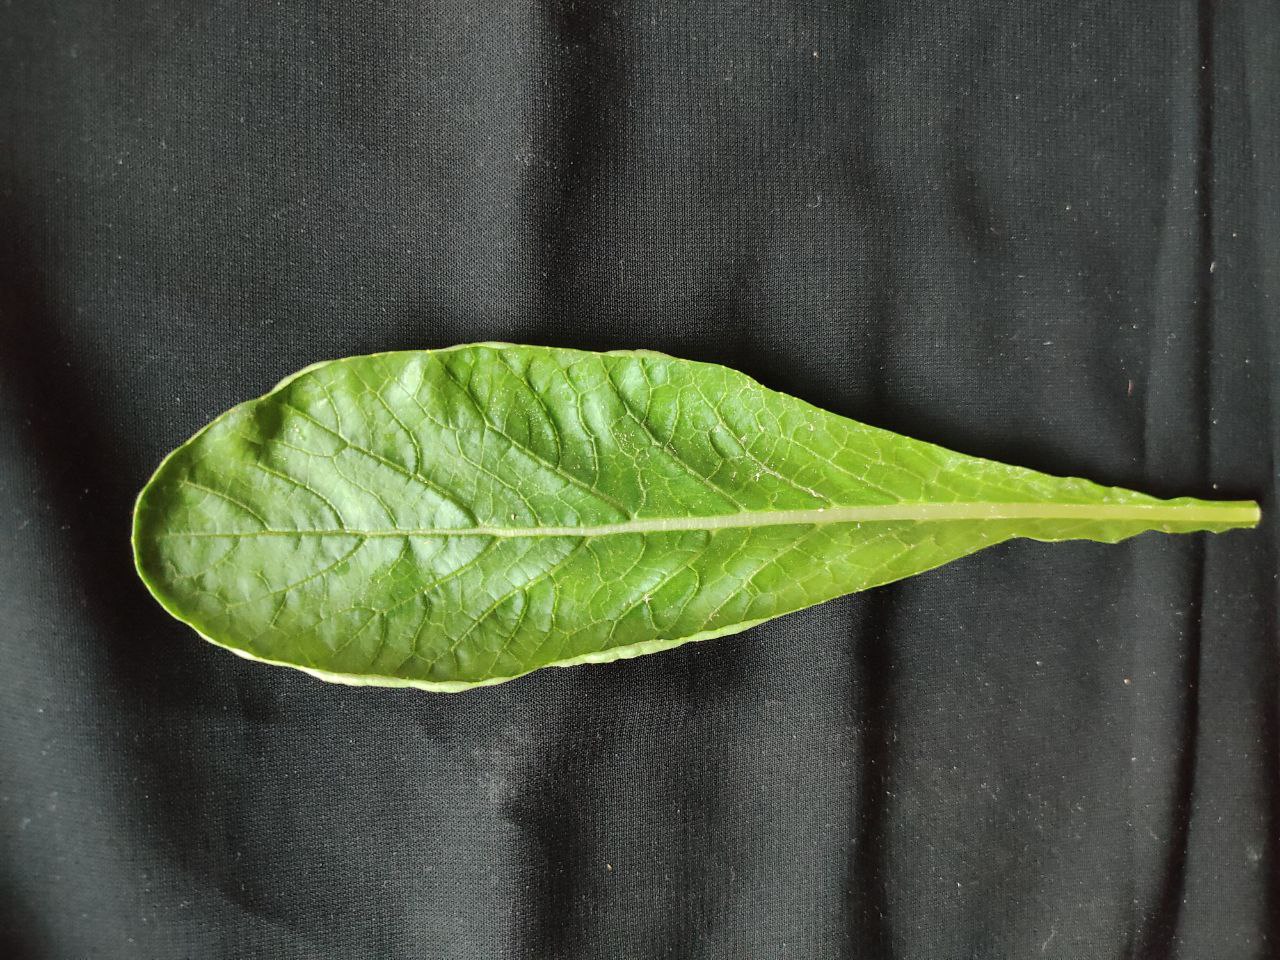
Label: Fresh leaf